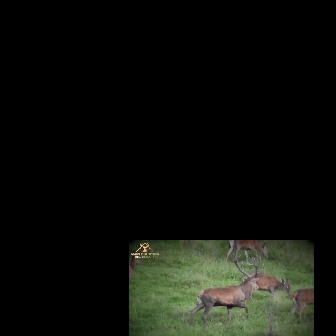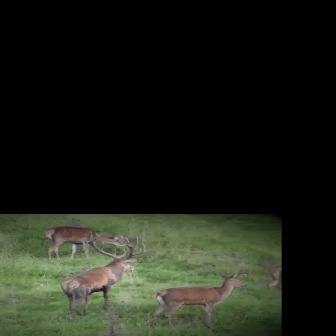
  Please identify the target specified by the bounding box [188,250,264,326] in the first image and locate it in the second image. Return the coordinates in [x_min,y_min,x_max,y_max] format.
Answer: [59,231,145,317]